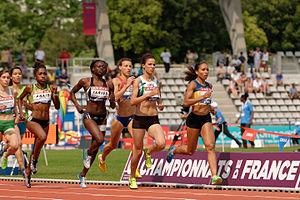
800 mètres féminin aux championnats de France d'athlétisme 2013 au Stade Charléty à Paris, le 13 juillet 2013.
Noélie Yarigo est une athlète béninoise, spécialiste du 800 mètres, au parcours atypique. Elle est la deuxième coureuse béninoise à se qualifier pour les championnats du monde après Fabienne Feraez. En 2016, elle représente le Bénin aux Jeux olympiques de Rio de Janeiro et arrive en demi-finale, une grande première pour le Bénin depuis sa première participation en 1972. Noélie détient le record national sur 800 m avec une performance de 1 min 59 s 12.